Yakima Herald-Republic

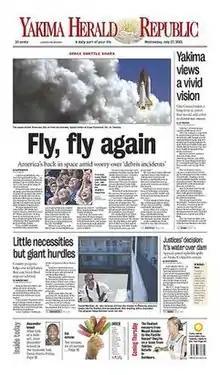
The July 27, 2005 front page of the"Yakima Herald-Republic"

The Yakima Herald-Republic is a newspaper published in Yakima, Washington, and distributed throughout Yakima, Kittitas and Klickitat counties as well as northwest Benton County.